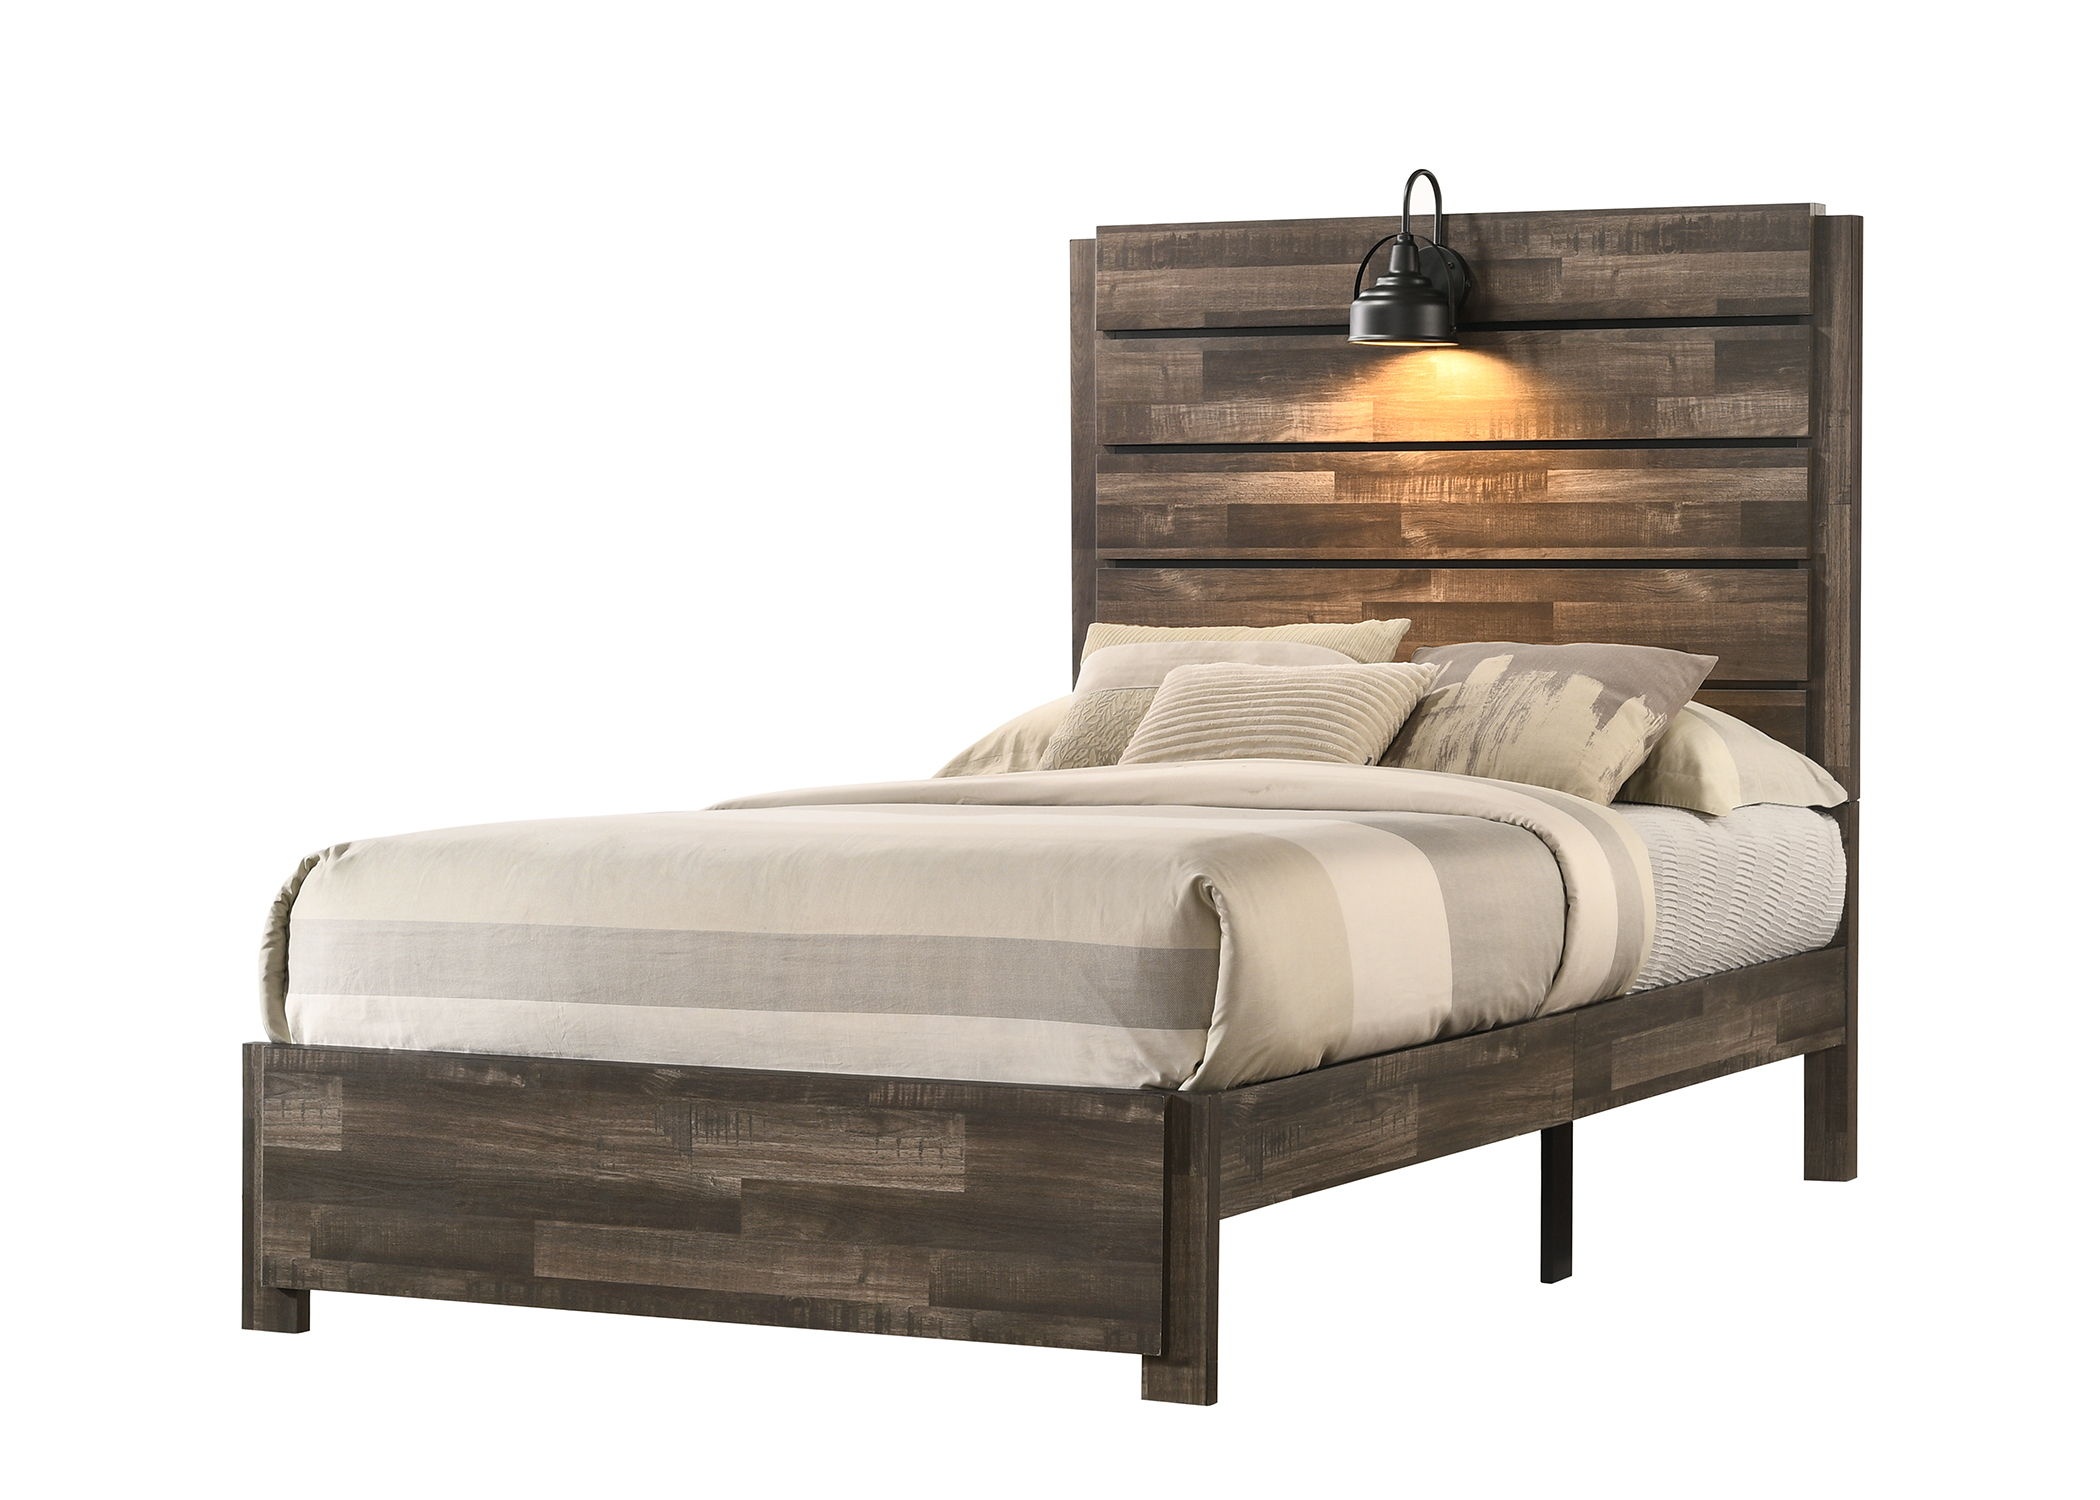
Carter - Bed In 1 Box
Carter BED IN 1 BOX Carter - Full Bed In One Box - Brown 79.37"W x 56.3"D x 58.27"H - 132.28 lb Carter - King Bed In One Box - Brown 84.48"W x 78.35"D x 58.27"H - 183.87 lb Carter - Queen Bed In One Box - Brown 84.48"W x 62.6"D x 58.27"H - 147.72 lb Carter - Full Platform Bed In One Box - White 79.37"W x 56.3"D x 58.27"H - 132.28 lb Carter - King Platform Bed In One Box - White 84.48"W x 78.35"D x 58.27"H - 183.87 lb Carter - Queen Platform Bed In One Box - White 84.48"W x 62.6"D x 58.27"H - 147.72 lb
Brand: Crown Mark
Category: Furniture > Beds & Accessories > Beds & Bed Frames > Platform Beds & Bed Frames